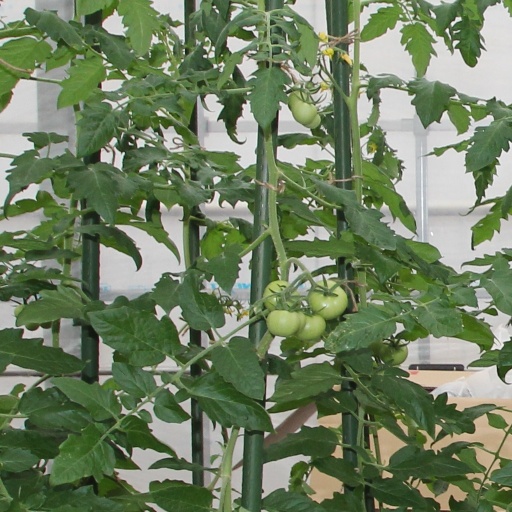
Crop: tomato